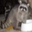
Label: raccoon